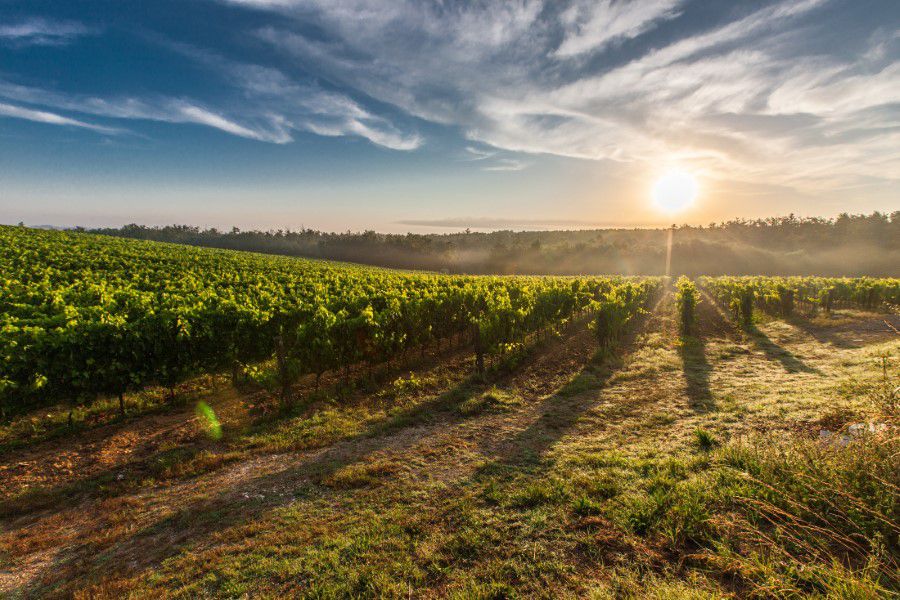
sky, nature, field, natural landscape, cloud, morning, sunlight, agriculture, light, horizon, atmospheric phenomenon, sunrise, tree, sunset, rural area, grass, vineyard, crop, evening, landscape, land lot, farm, spring, plant, plantation, meadow, plain, hill, soil, photography, road, grassland, autumn, pasture, meteorological phenomenon